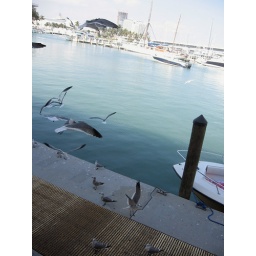
these crazy birds were swirling around us and picking food off the table directly behind me!